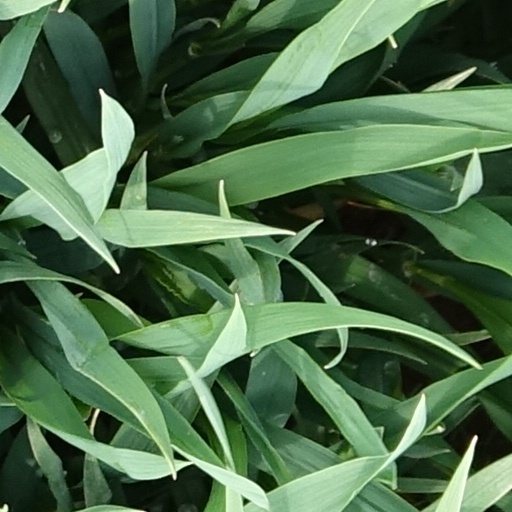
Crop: wheat